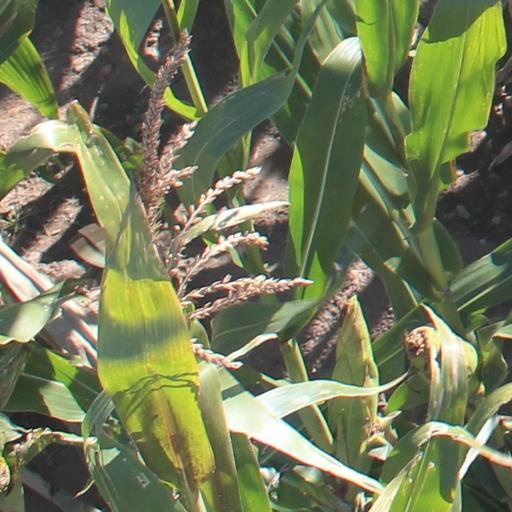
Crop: maize; corn